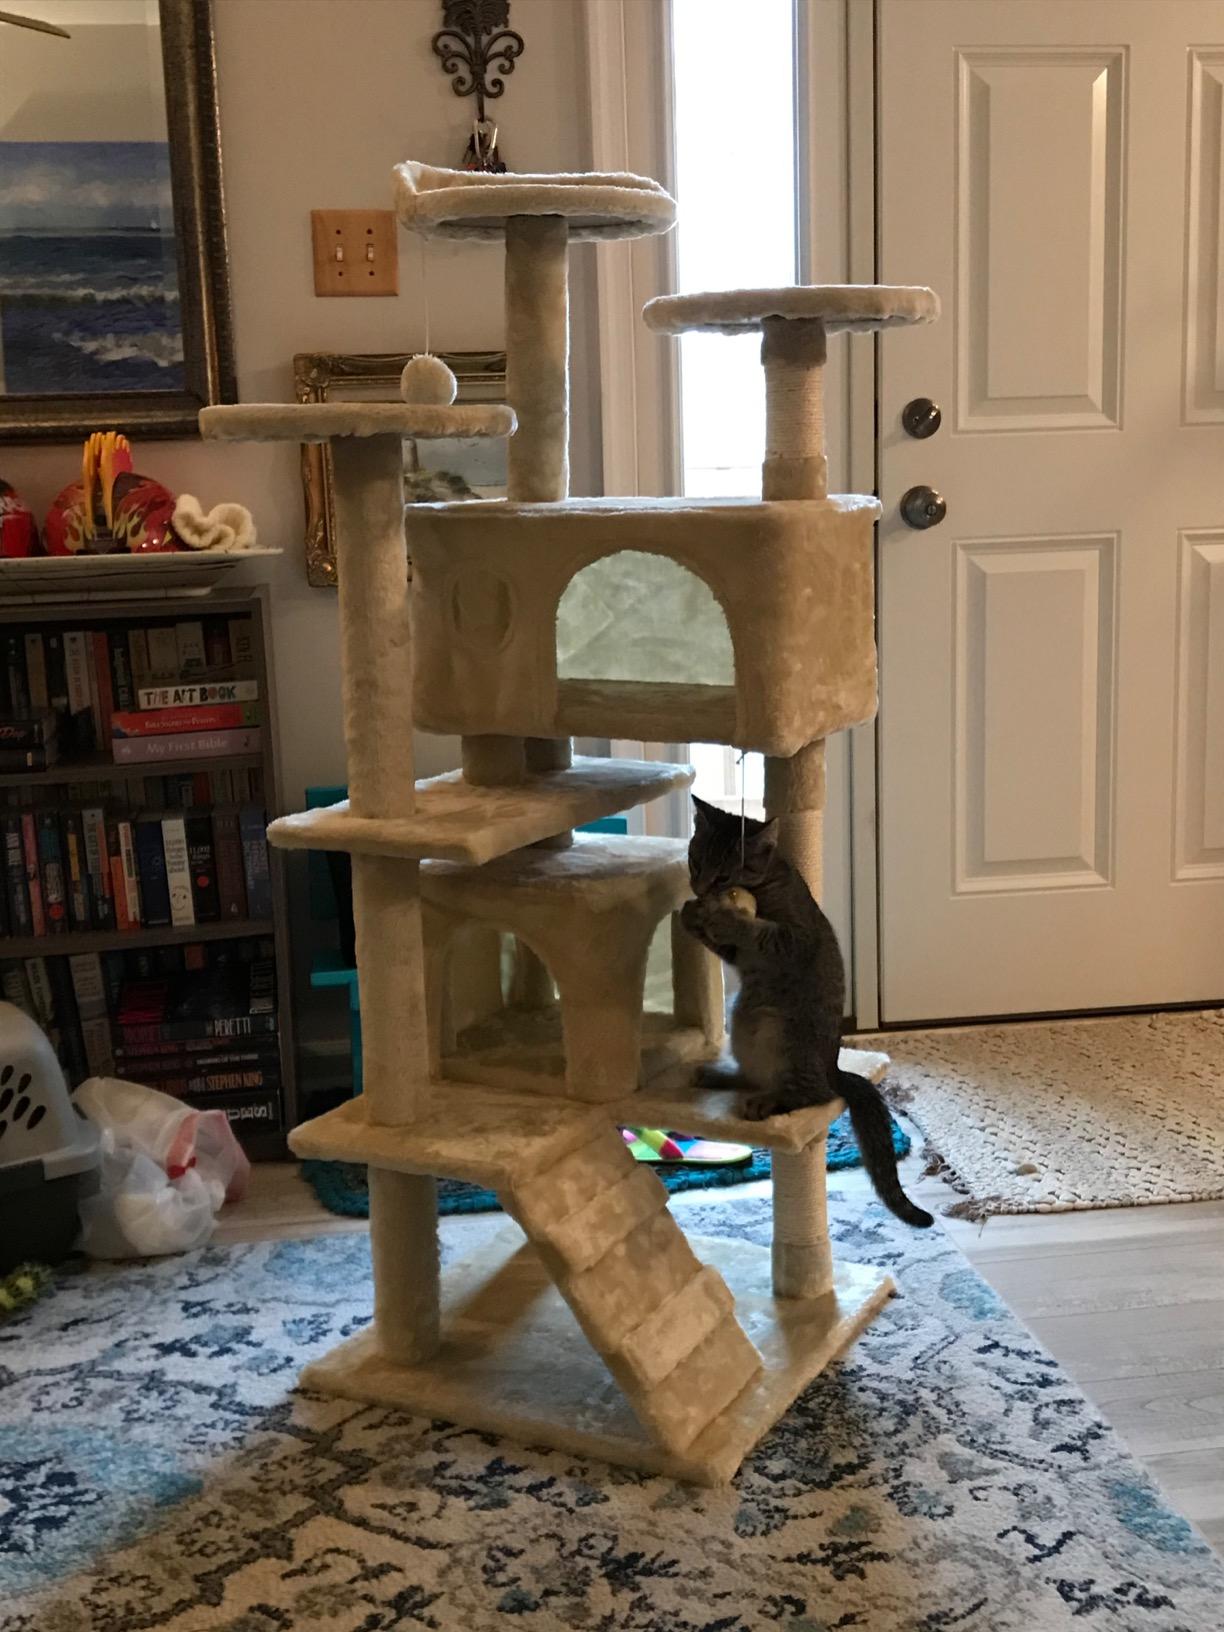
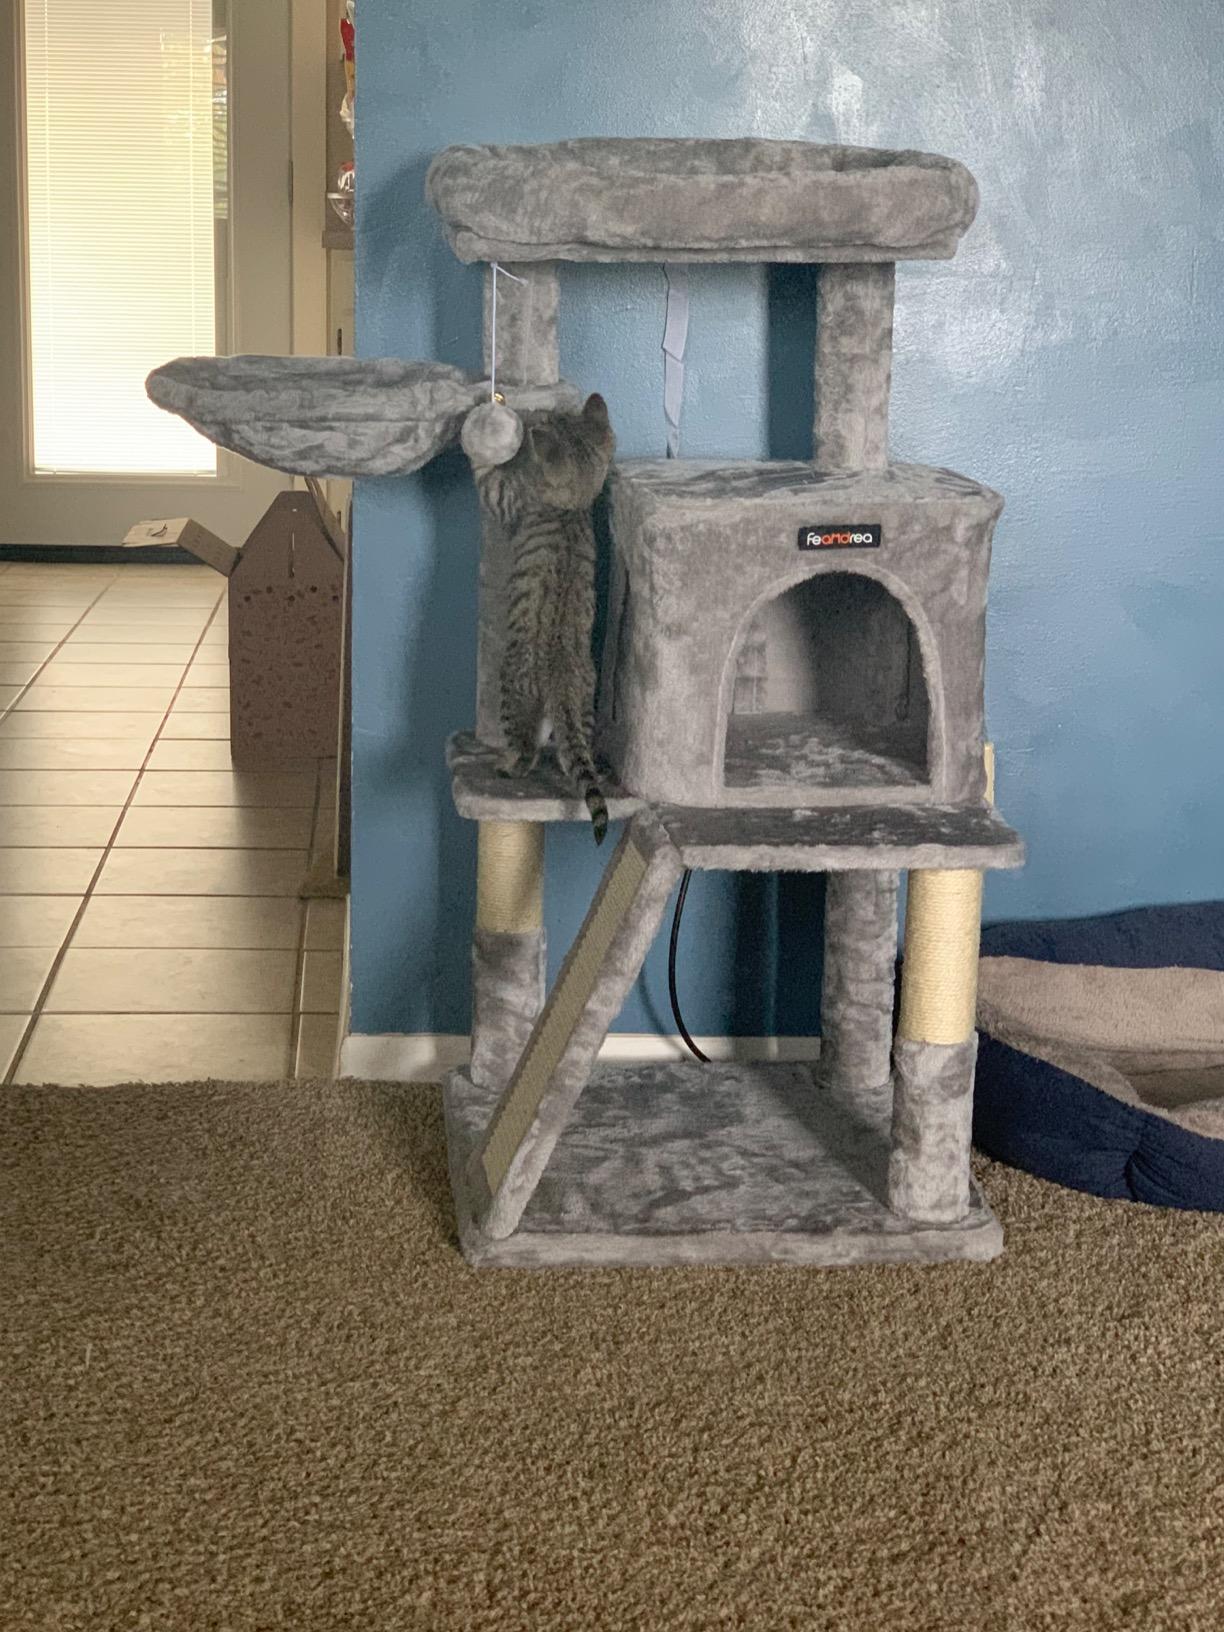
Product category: items_cat tree
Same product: no